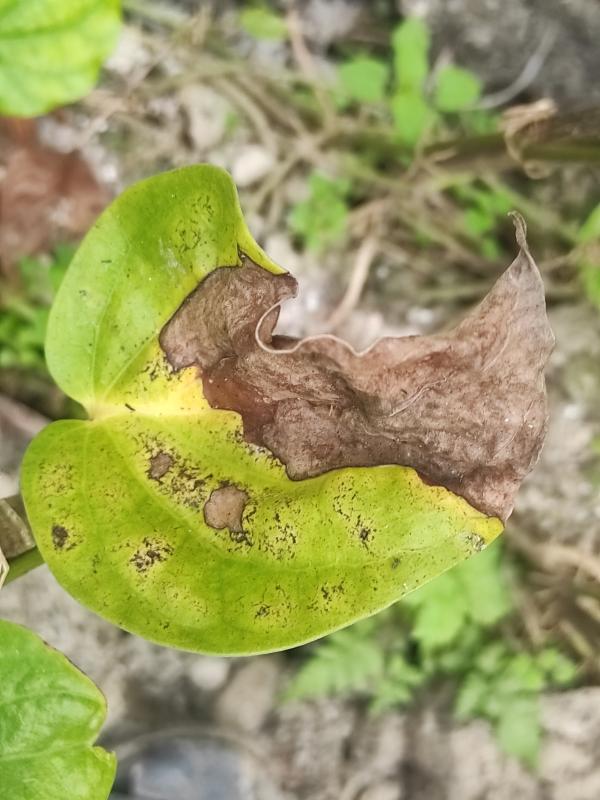
Label: Fungal_Brown_Spot_Disease